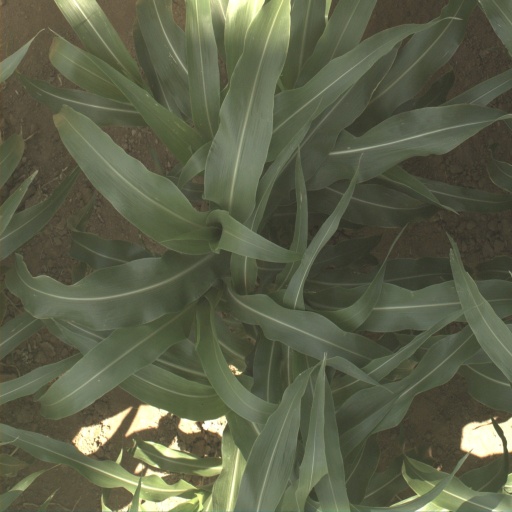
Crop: sorghum